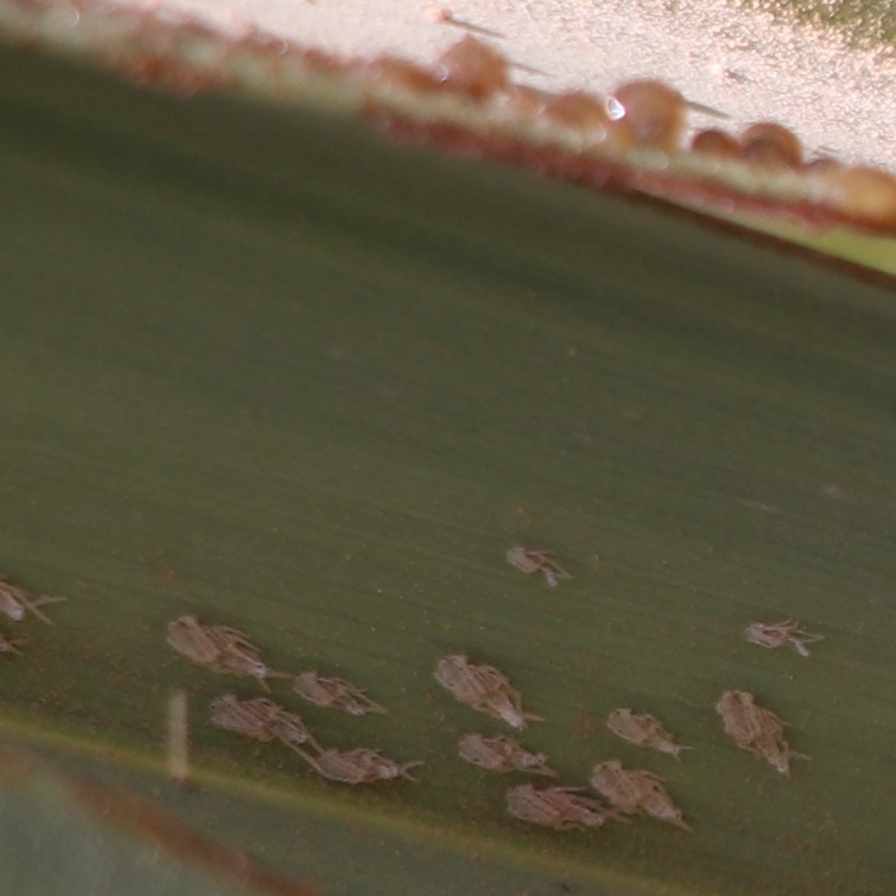
Label: Dubas